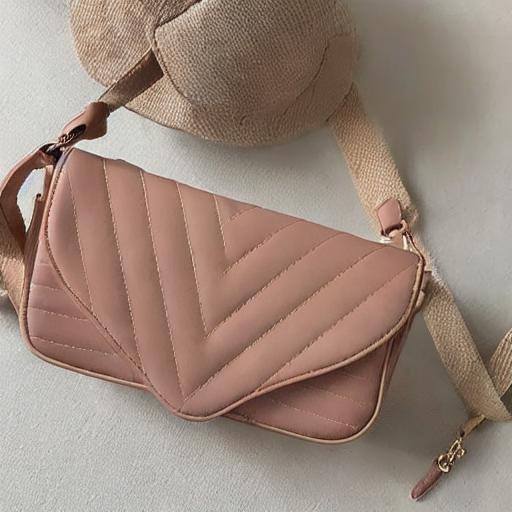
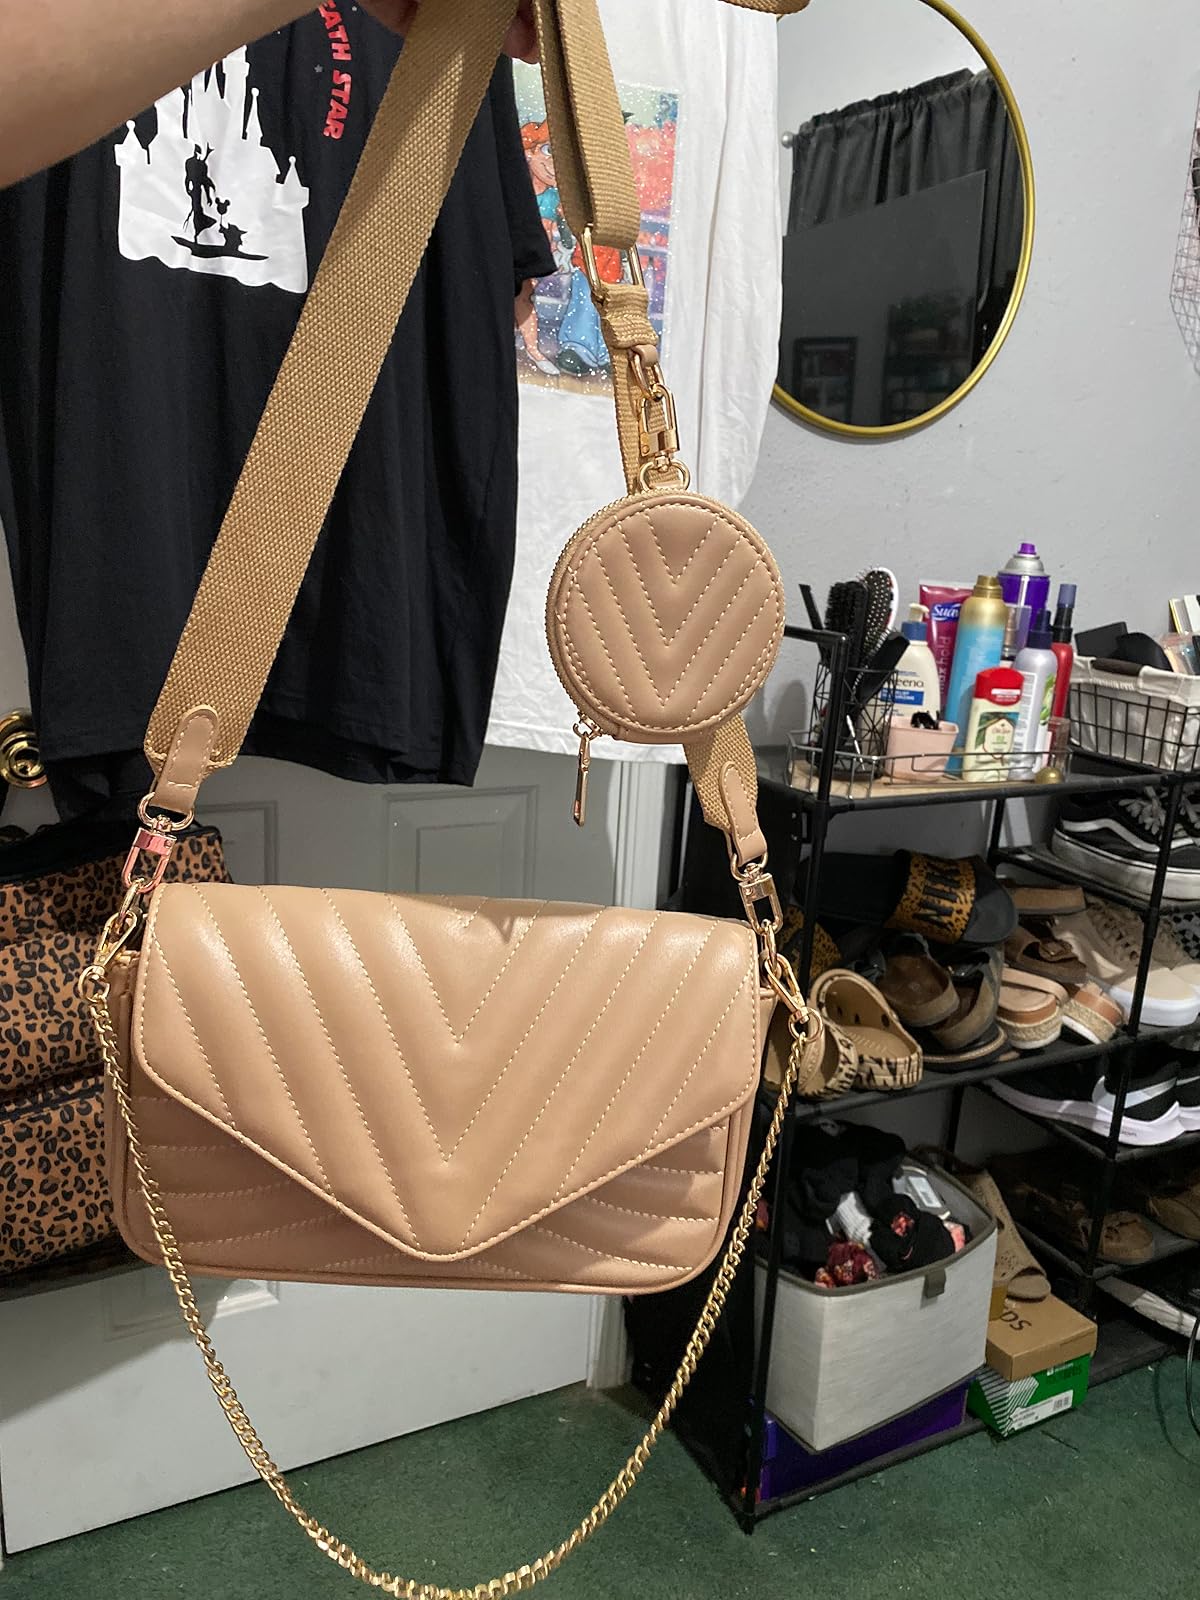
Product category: accessories_handbag
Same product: no